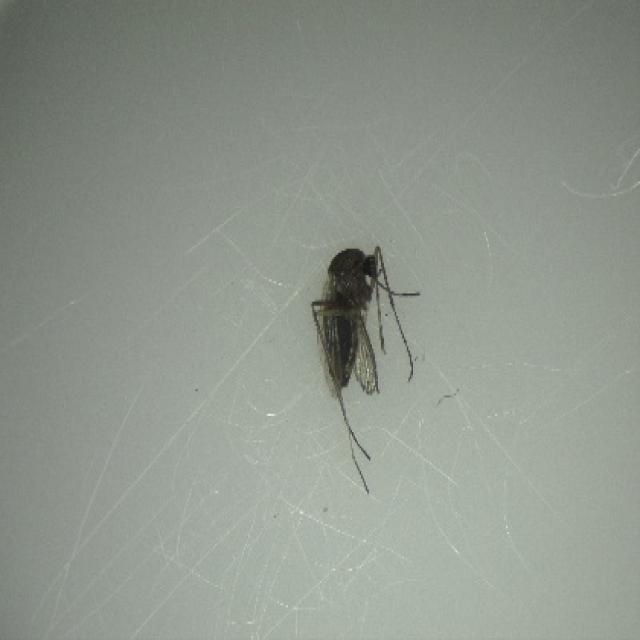
Species: culex_tritaeniorhynchus